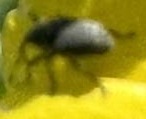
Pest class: Cabbage_seedpod_weevil